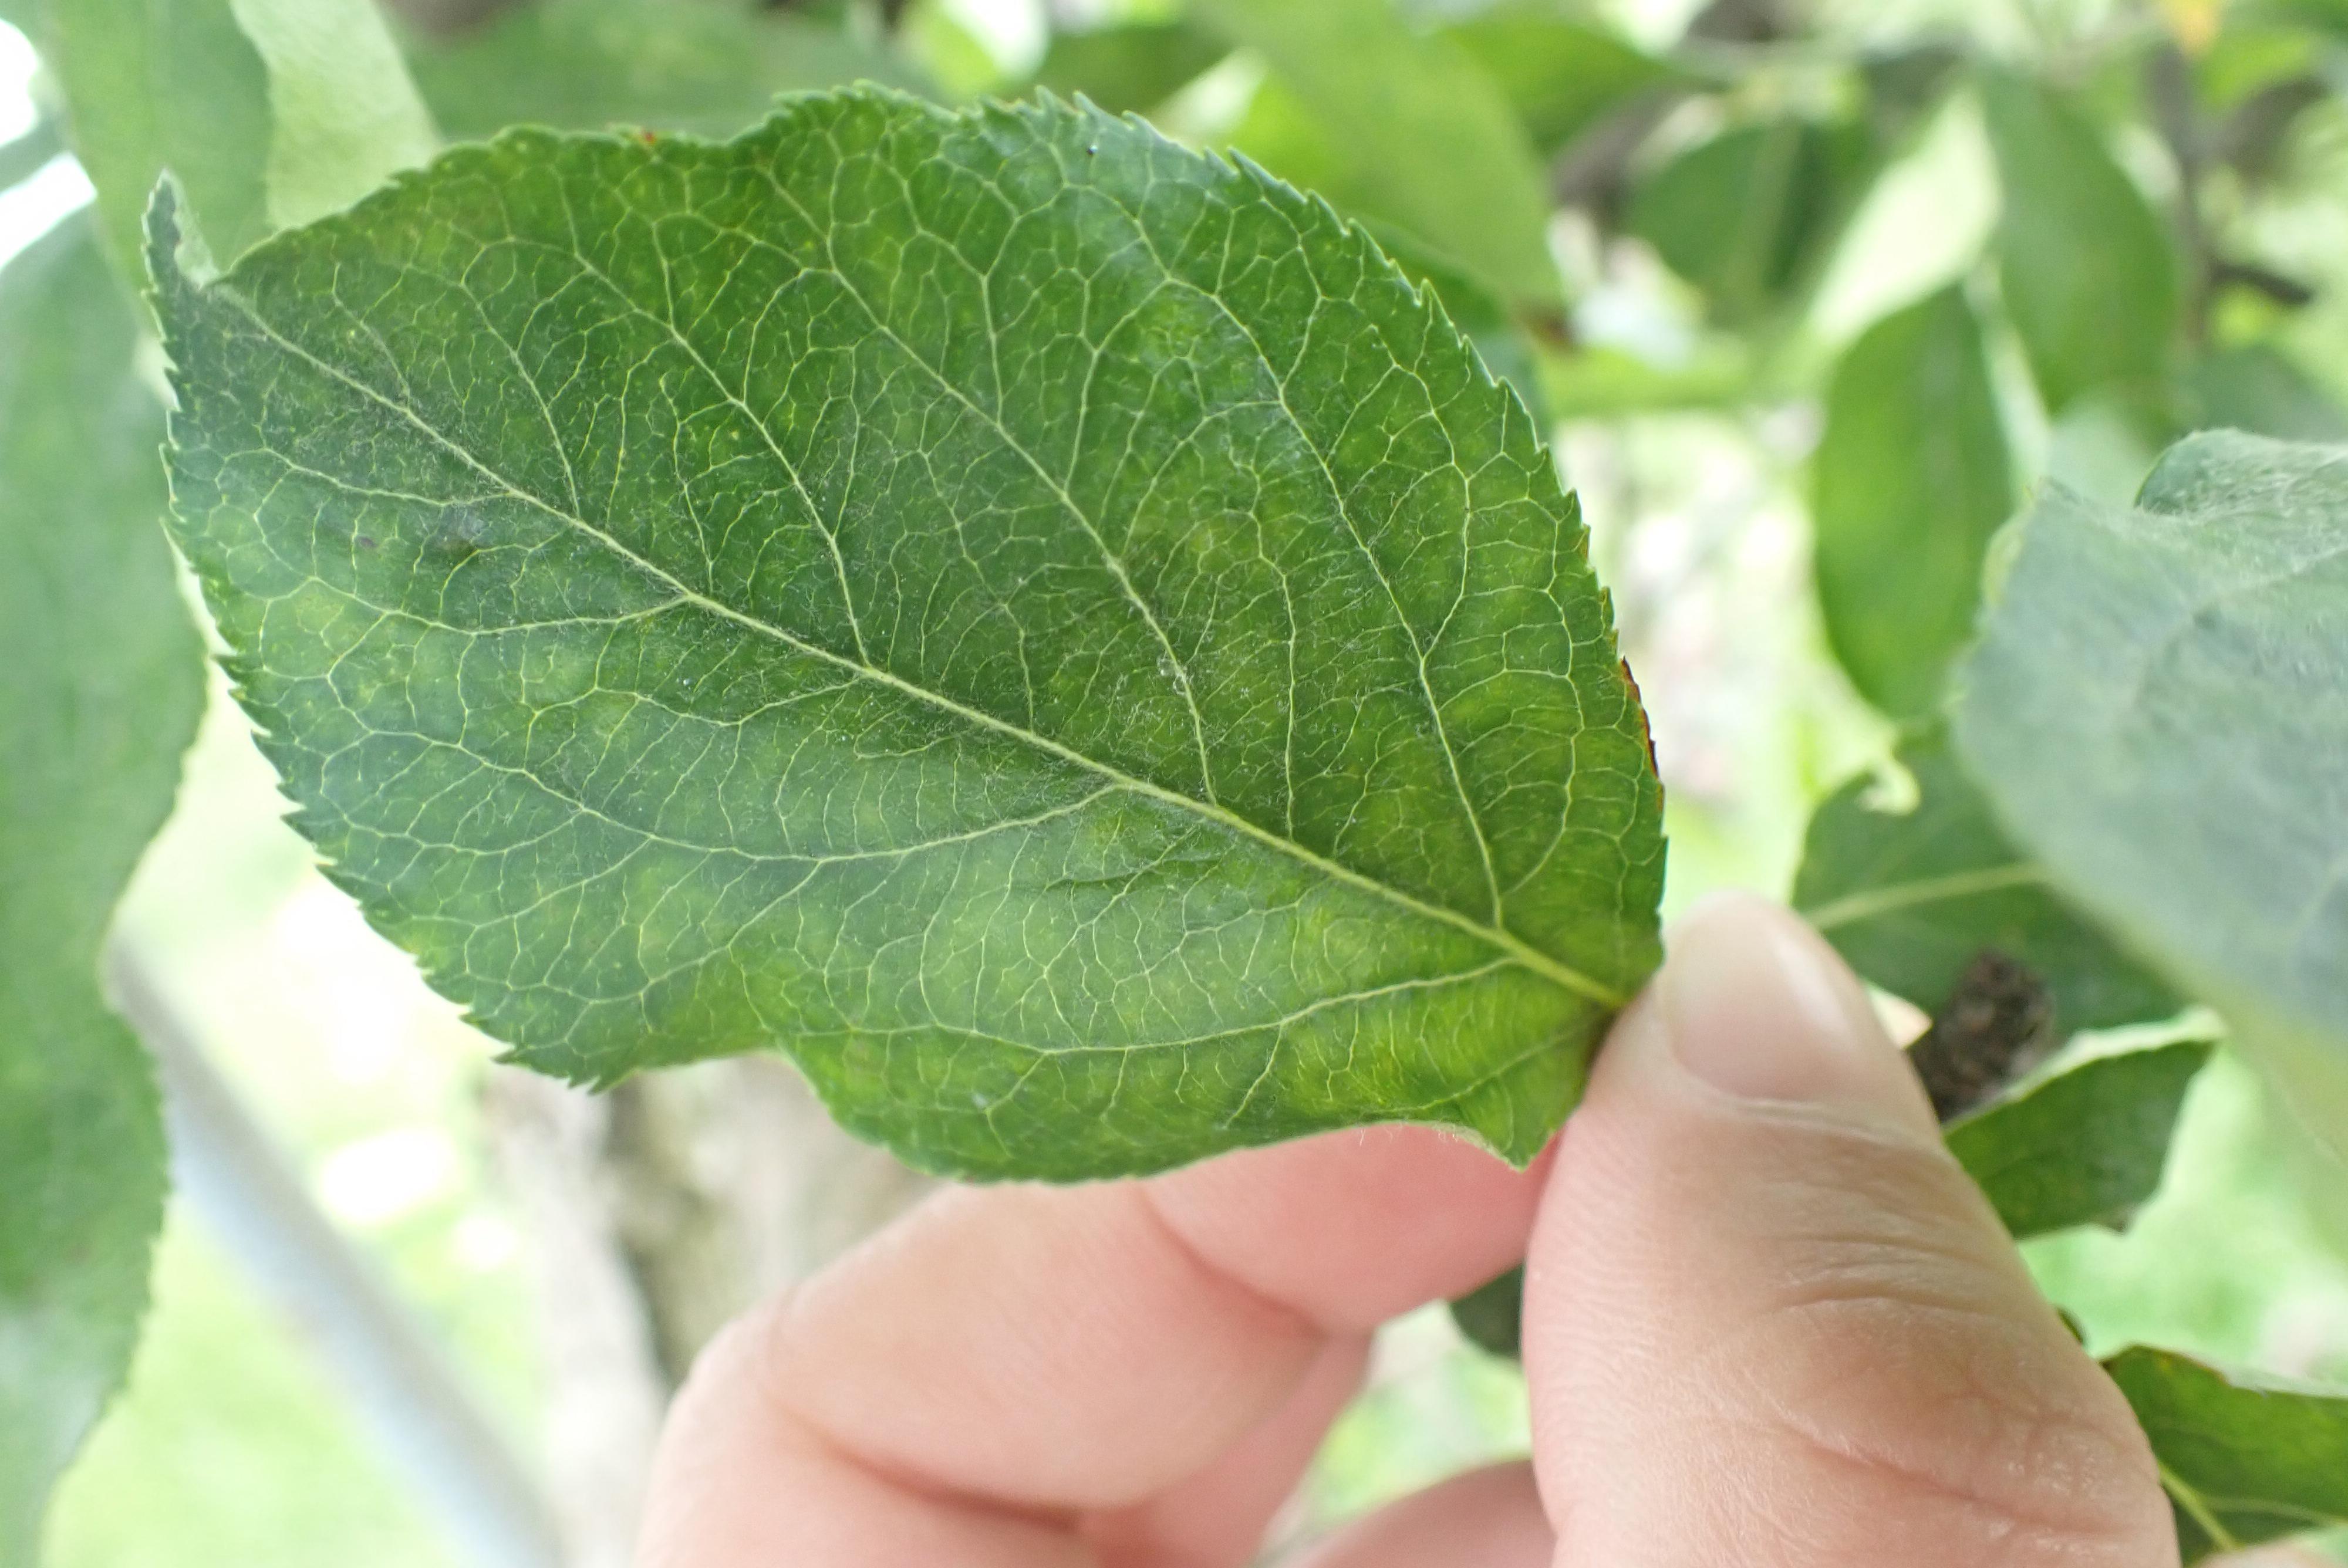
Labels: scab